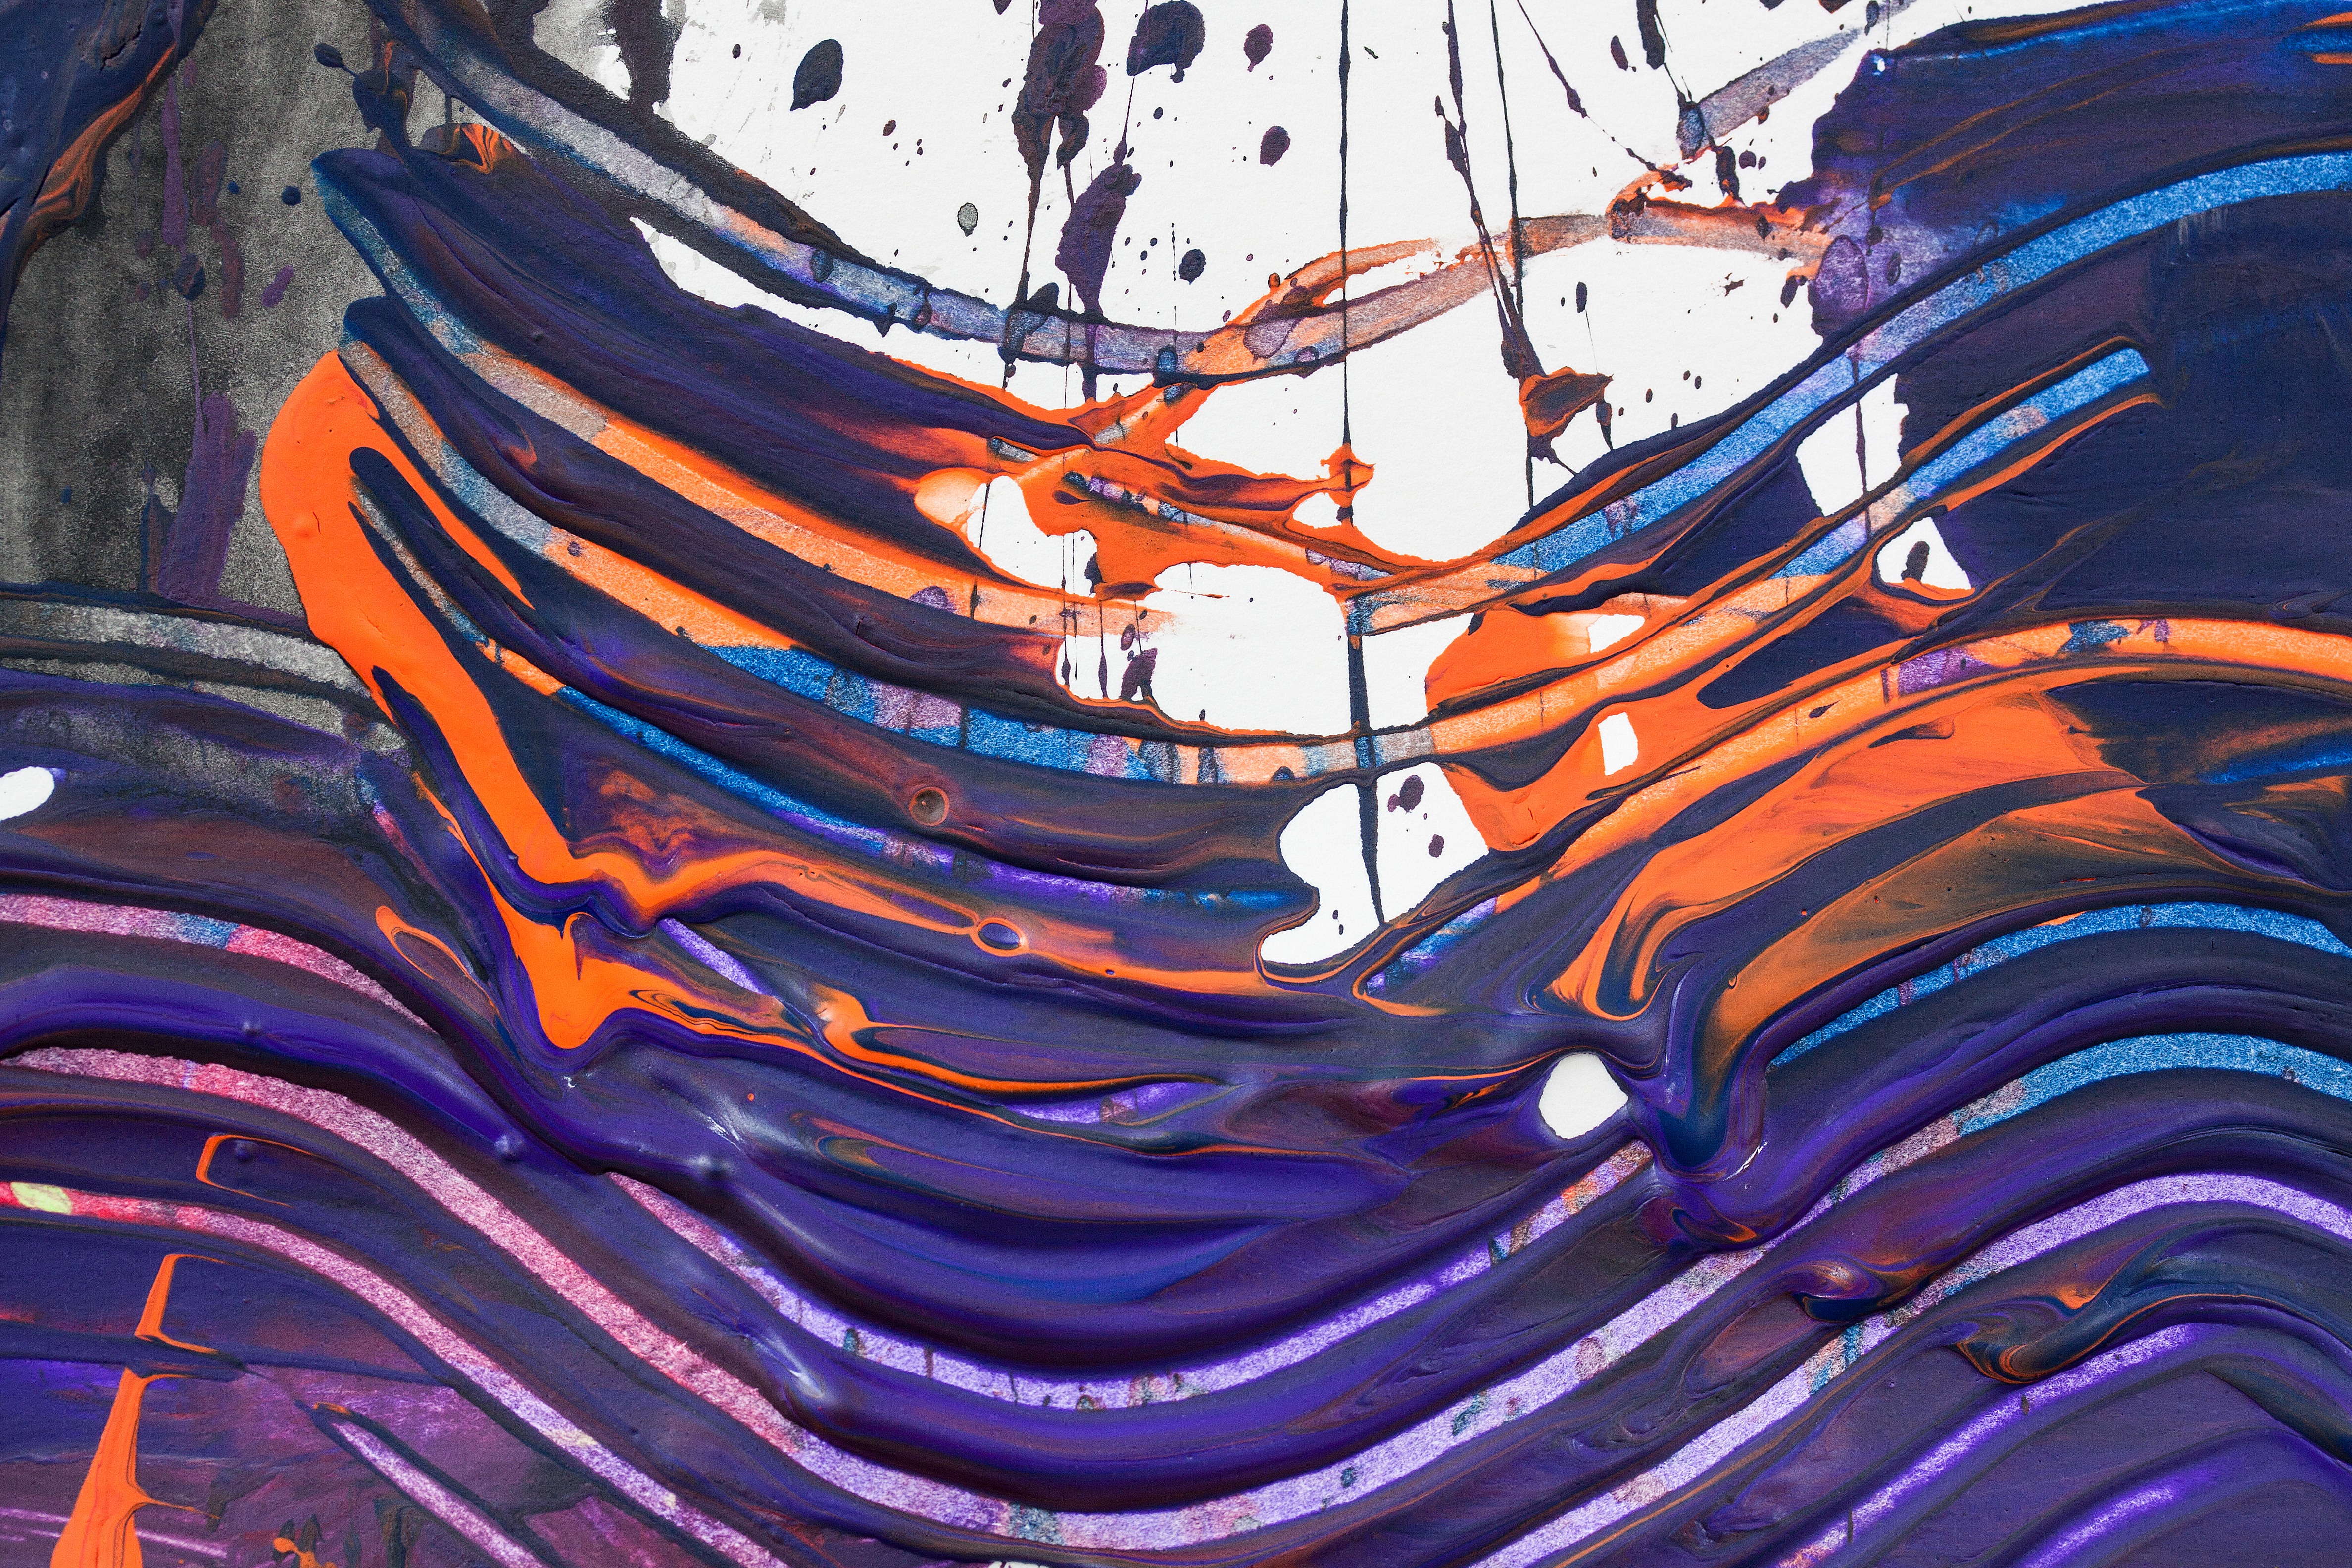
abstract, structure, wave, line, color, paint, blue, colorful, painting, art, illustration, psychology, expression, screenshot, patient, modern art, art therapy, patients, pedagogy, psychiatric, visual arts, creative skills, picturesque medium, sensory perception, acrylic paints, therapeutic discipline, art therapeutic practice, psychosomatic, psychosocial therapy practice, anthroposophic medicine, art brut, outsider art